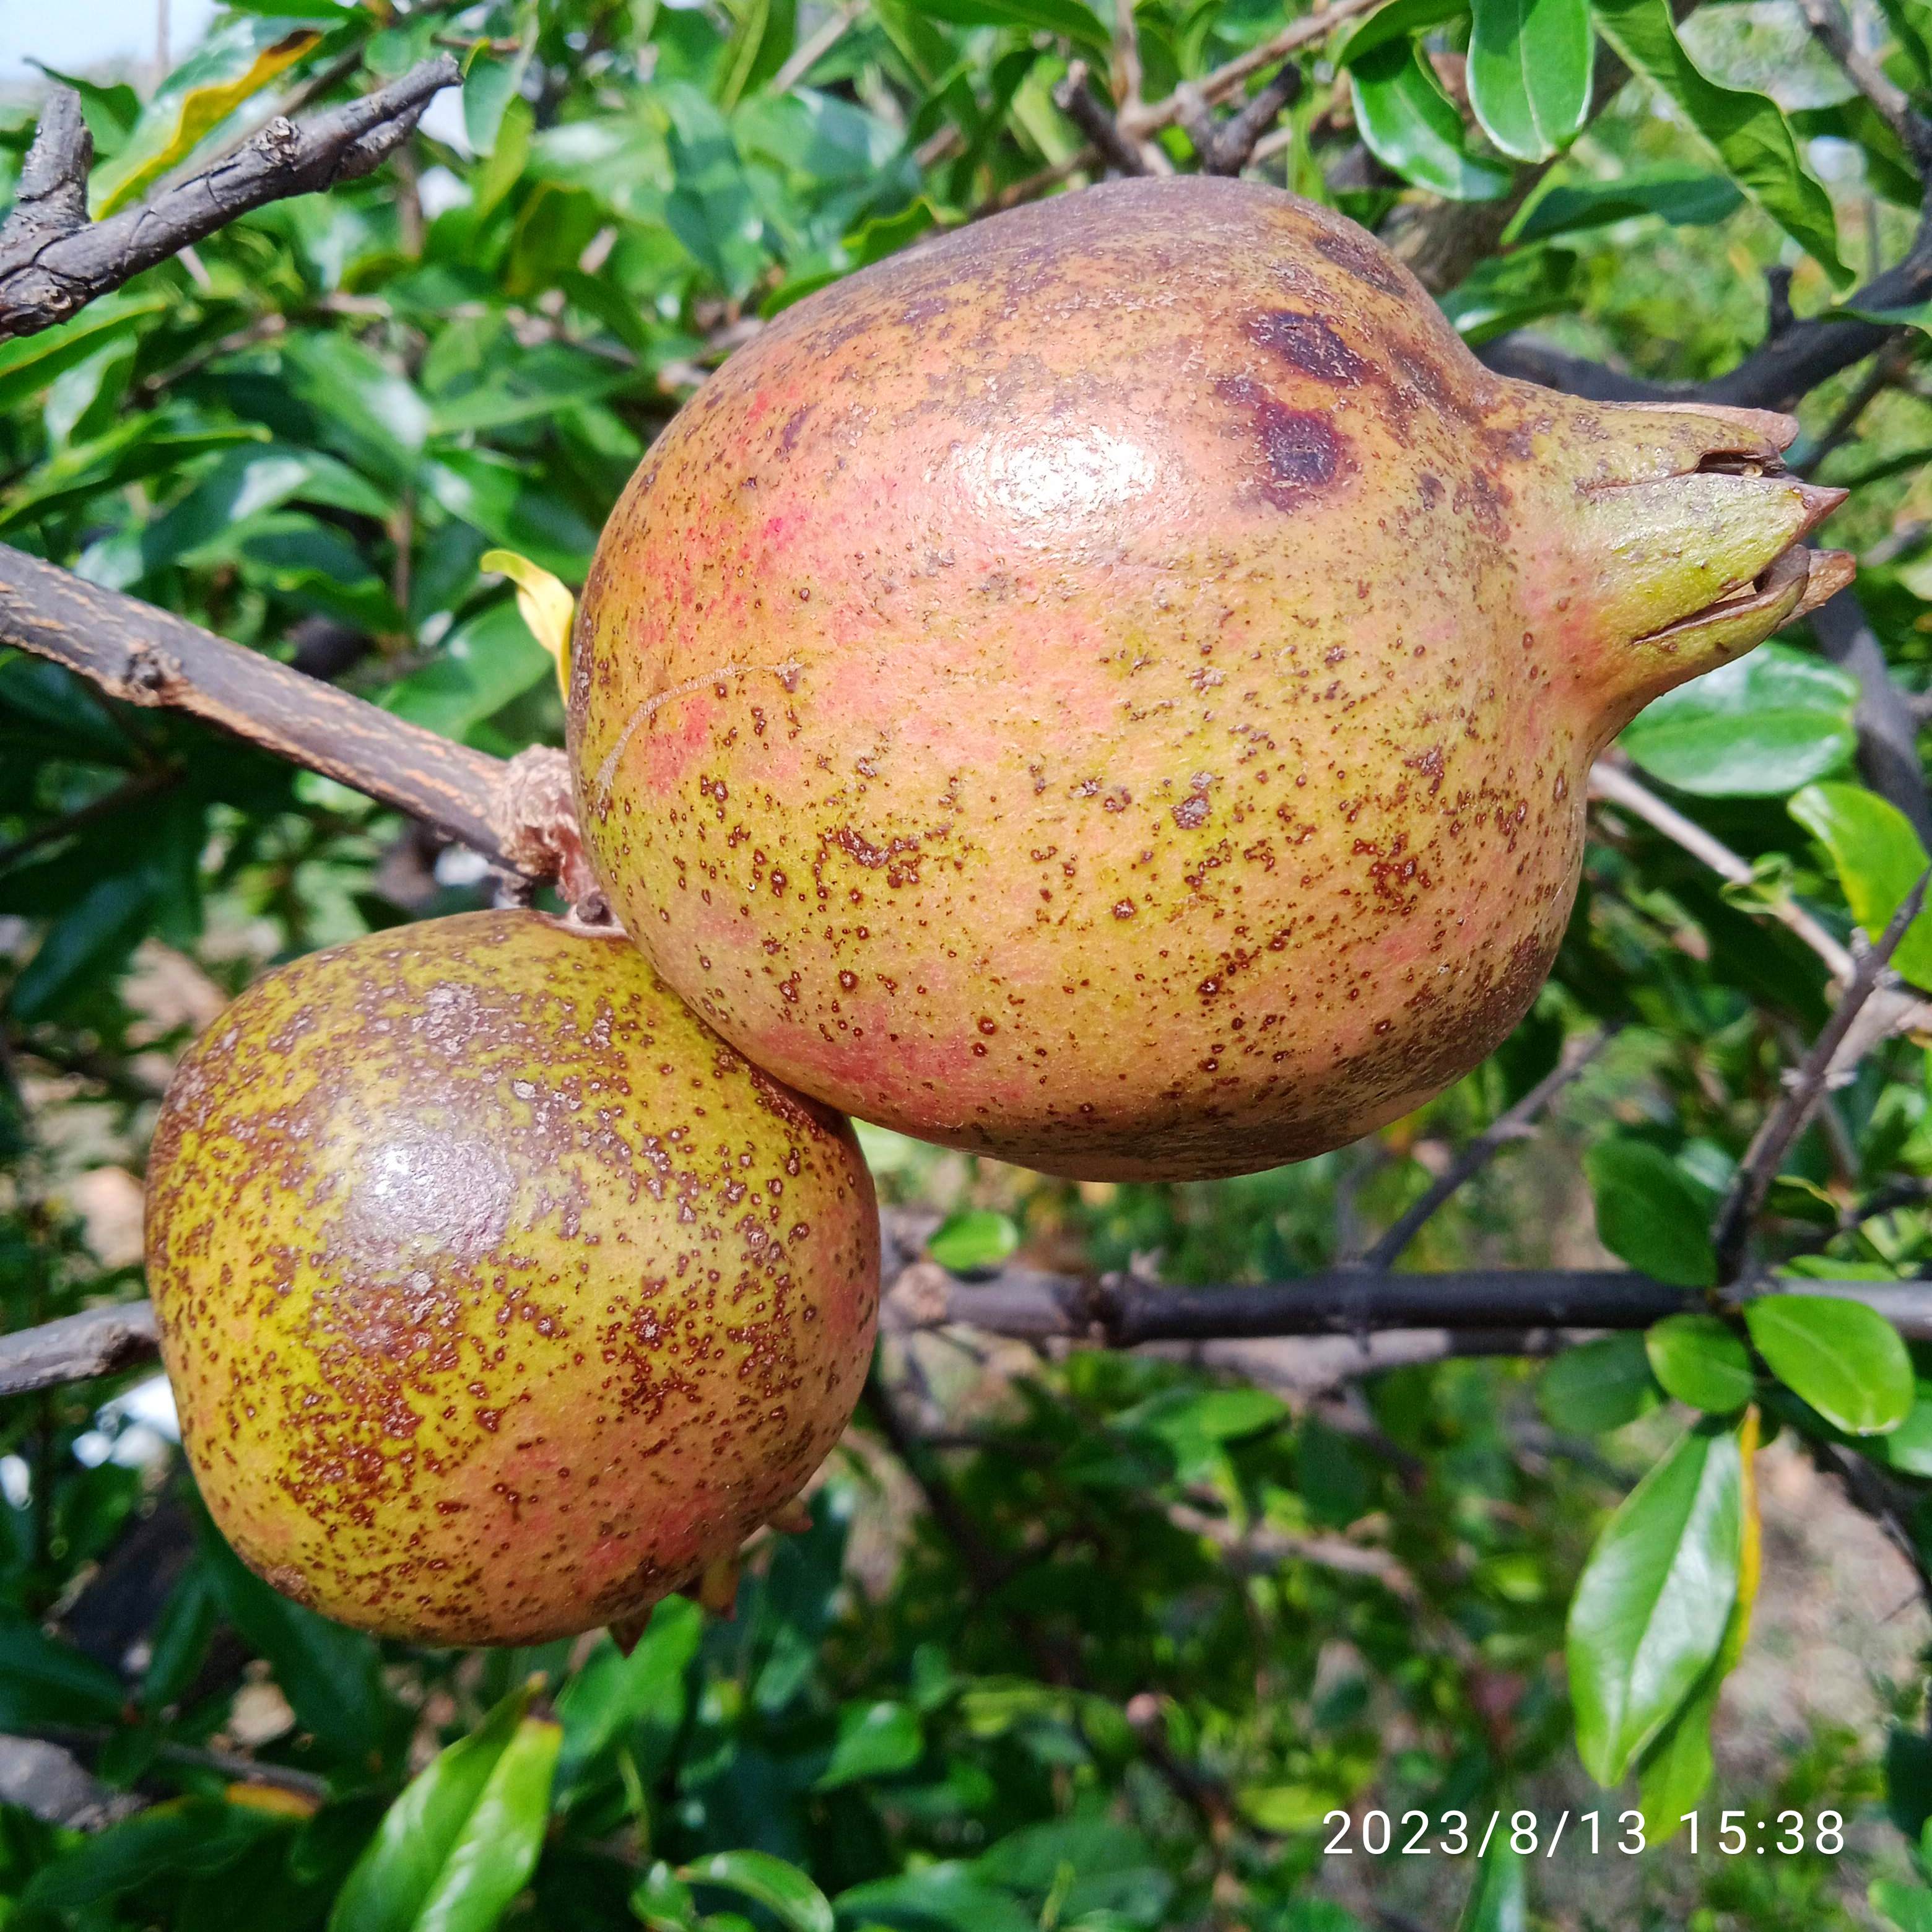
Label: Cercospora